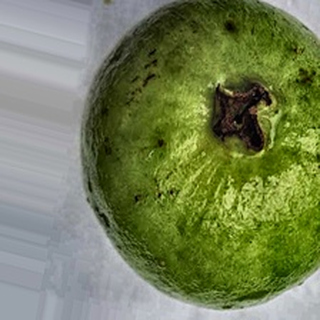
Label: healthy_guava